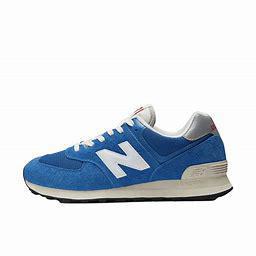
Brand: New
Model: Balance New Balance 574 Series